George Henry Chapman

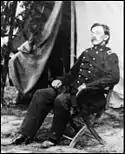
Chapman as a colonel in the Union Army

Chapman was promoted to lieutenant colonel on October 25, 1862. He fought at the Second Battle of Bull Run in August, the Battle of Antietam in September, and the Battle of Fredericksburg in December. On March 12, 1863, Chapman was promoted to colonel, and that May he participated in the Battle of Chancellorsville.